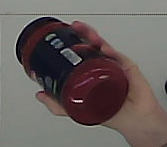
Product: barilla_pomodoro